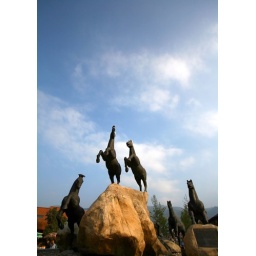
horses monument in terracotta warriors and horses museum grounds